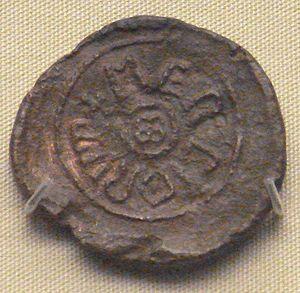
Cenwulf est roi de Mercie de 796 à sa mort, en 821.